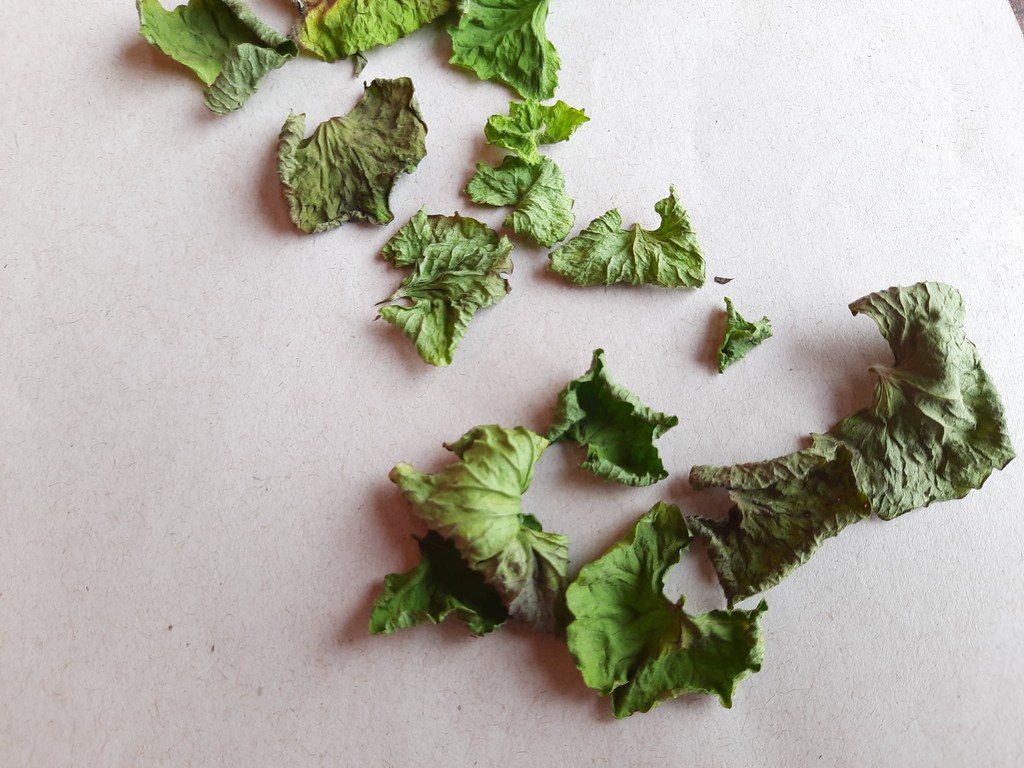
Label: Dried